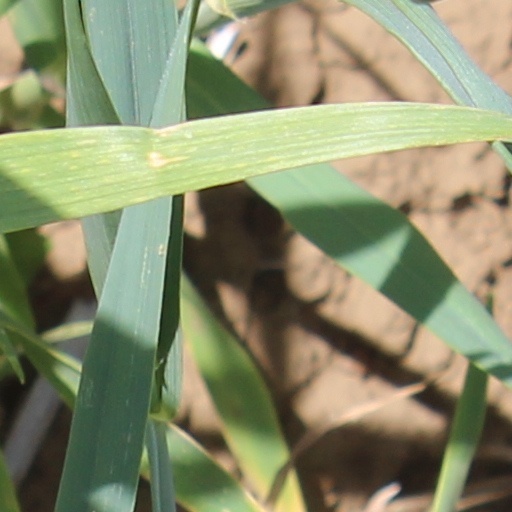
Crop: wheat